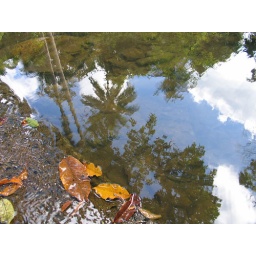
exploring by bike near Hat Nai Plao, Khanom, came across a beautiful river